Legend of the Werewolf

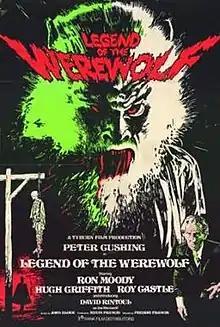
Promotional movie poster for the film

Legend of the Werewolf is a 1975 British horror film directed by Freddie Francis and starring Peter Cushing, Ron Moody, Hugh Griffith, Roy Castle and David Rintoul in his film debut. It is an uncredited adaptation of the Guy Endore novel "The Werewolf of Paris", which screenwriter Anthony Hinds had previously adapted as "The Curse of the Werewolf" (1961). The film was produced by Tyburn Film Productions, a company founded by the director's son Kevin Francis. It was released in the United Kingdom by Fox-Rank in April 1975.